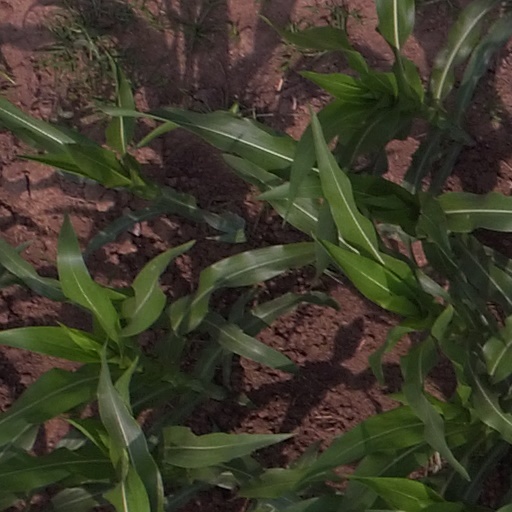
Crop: maize; corn